Hishima Station

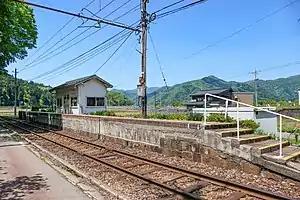
Mishima Station in April 2022

is an Echizen Railway Katsuyama Eiheiji Line railway station located in Katsuyama, Fukui Prefecture, Japan.